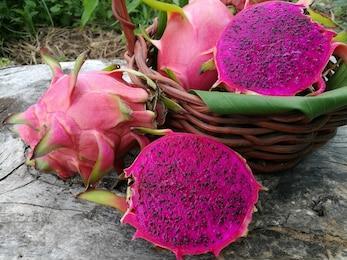
Label: Dragonfruit